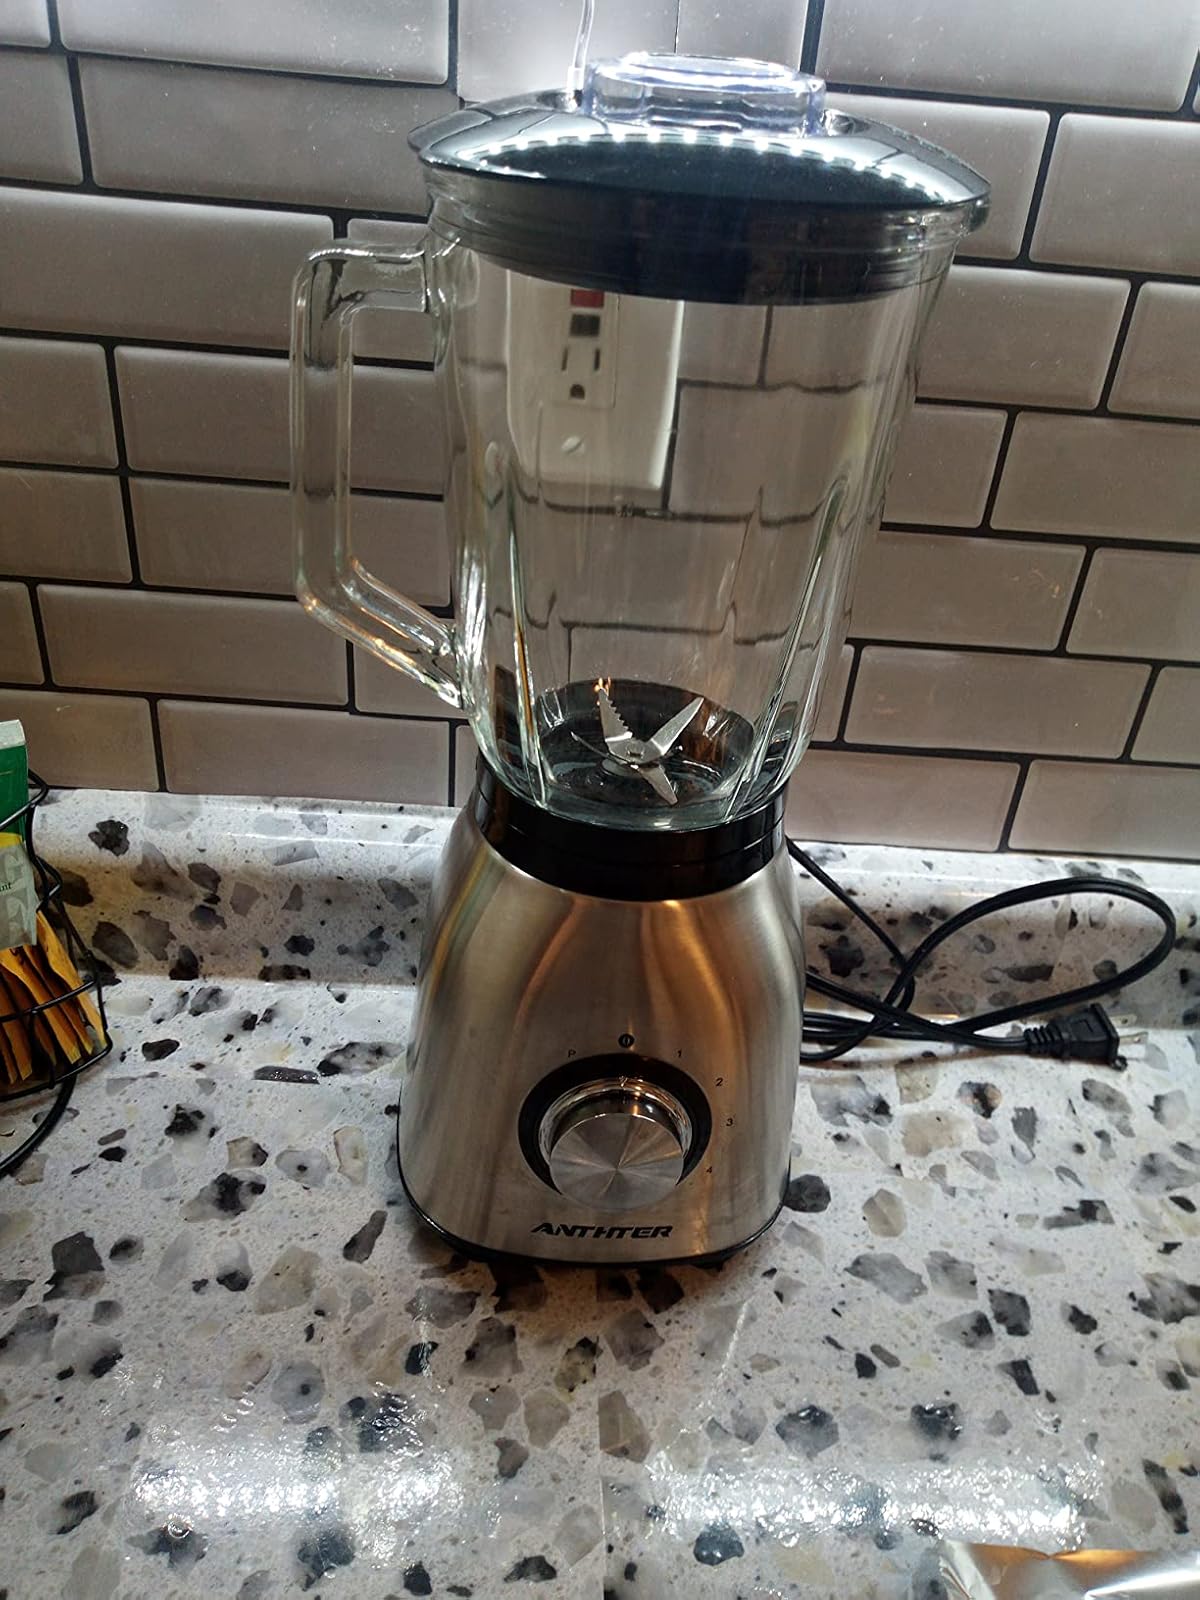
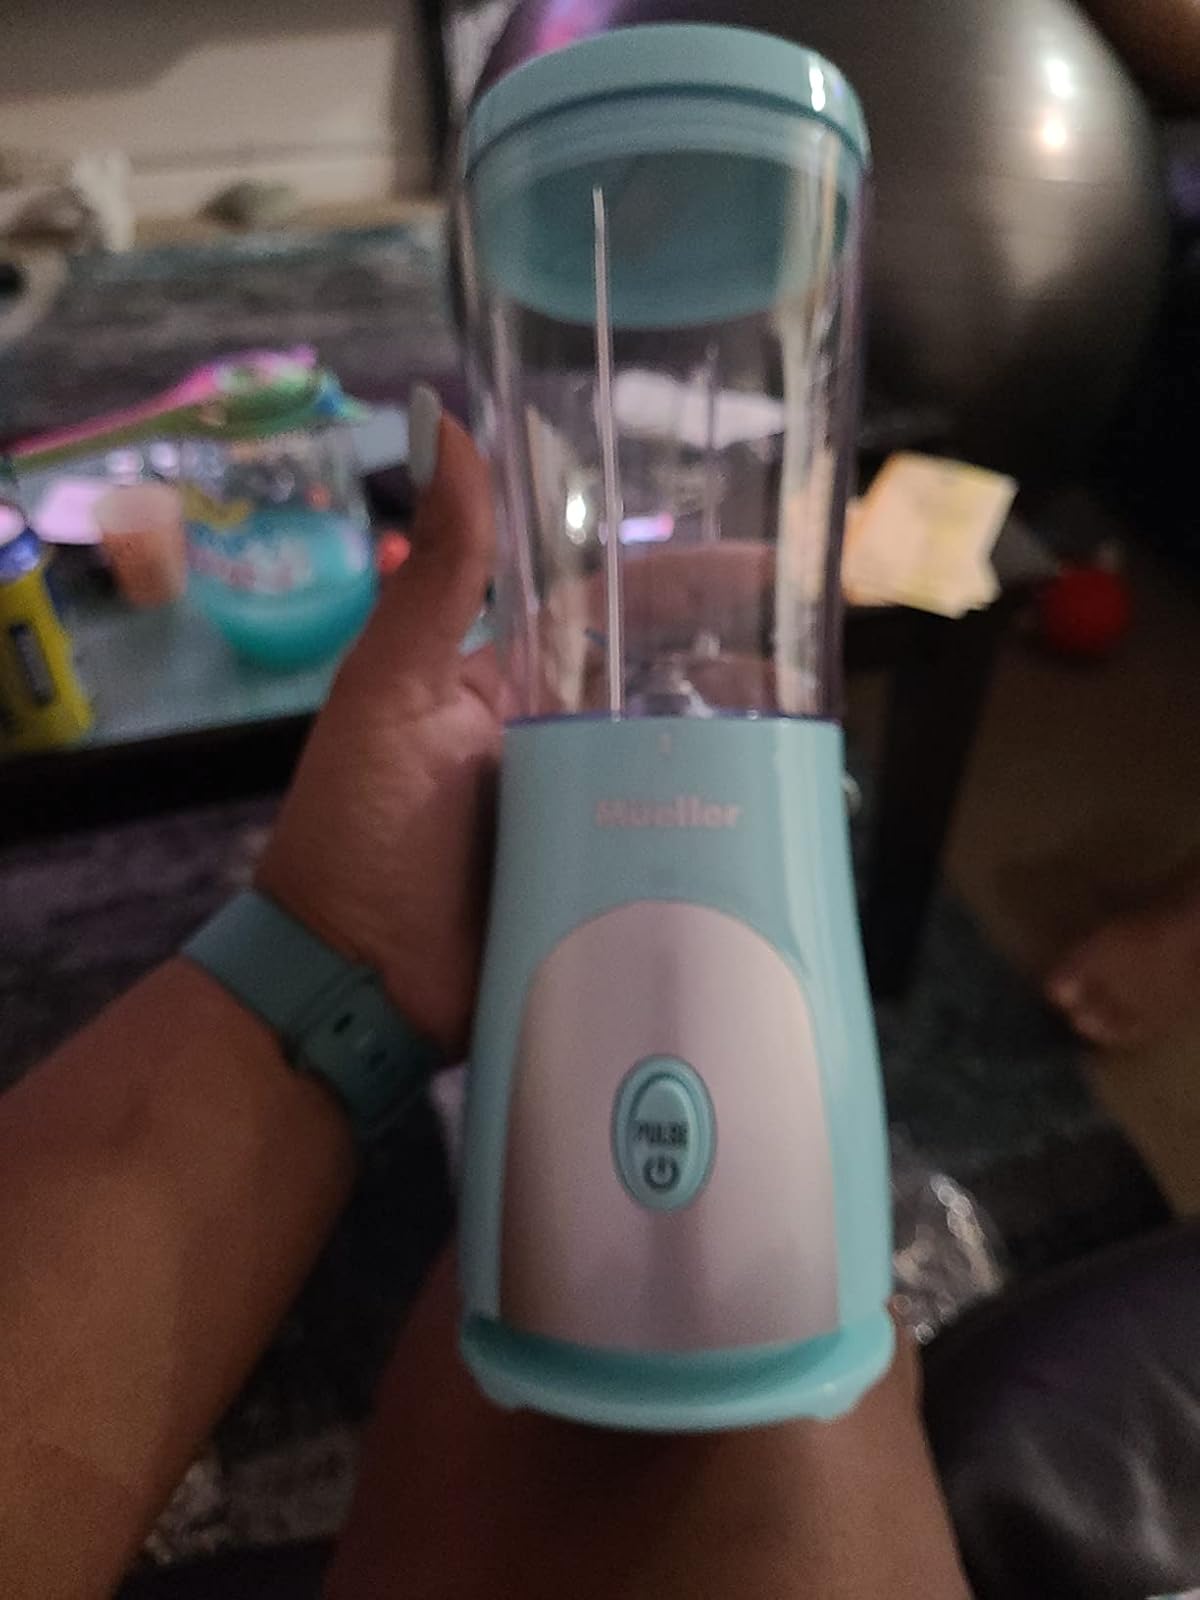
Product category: items_blender
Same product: no